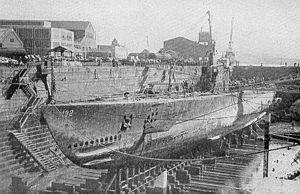
L'USS Sailfish (SS-192) est un sous-marin de classe Sargo construit pour l'US Navy à la fin des années 1930.